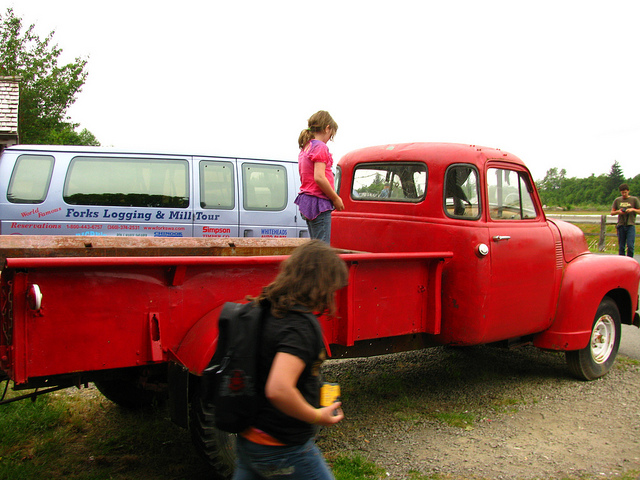
A young girl siting in the back of a red truck.

A little girl stands in the bed of an old pickup truck as someone walks by.

Old red pick-up truck with two young ladies.

An old red truck with a girl in the bed.